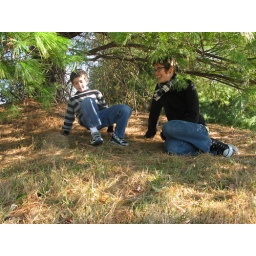
ari and eli discussing life under a pine tree